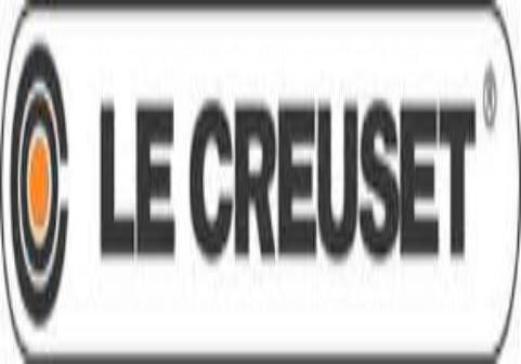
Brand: le creuset
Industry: Necessities